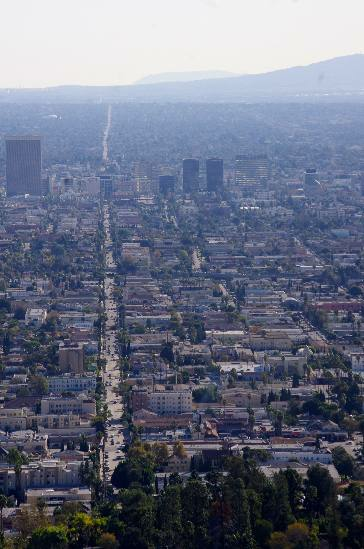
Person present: No